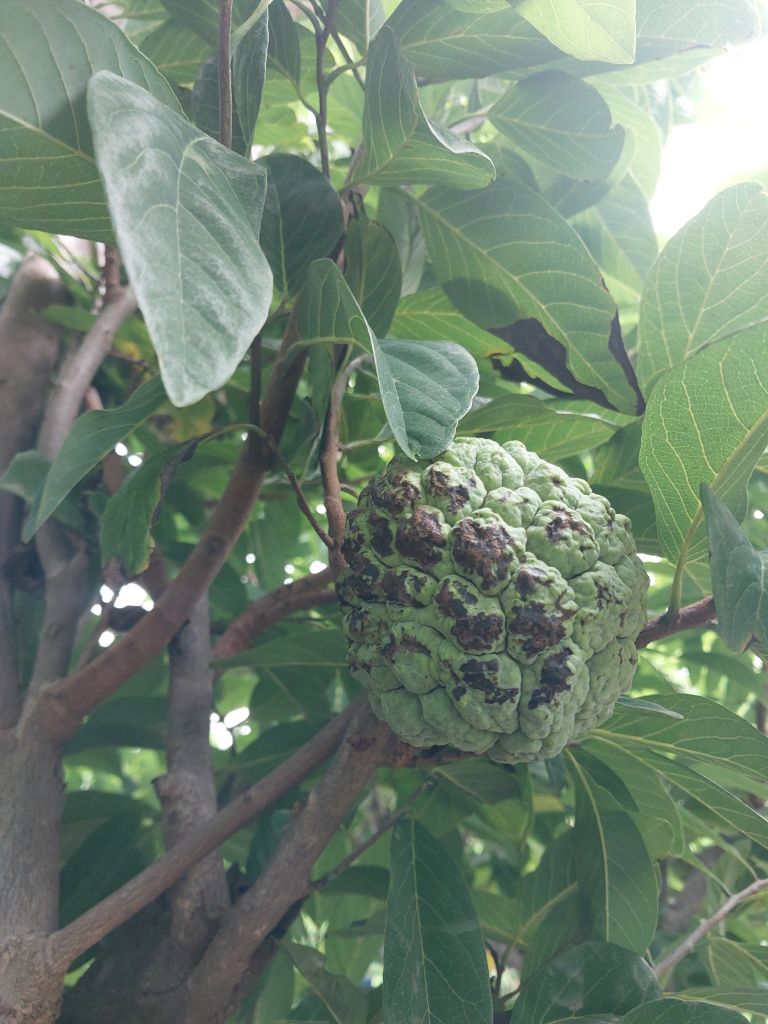
Disease label: Blank Canker